Answer in natural language. Considering the relative positions, is black wooden spindleback chair to the left or right of flatscreen television black bezel offscreen? Choose between the following options: left or right
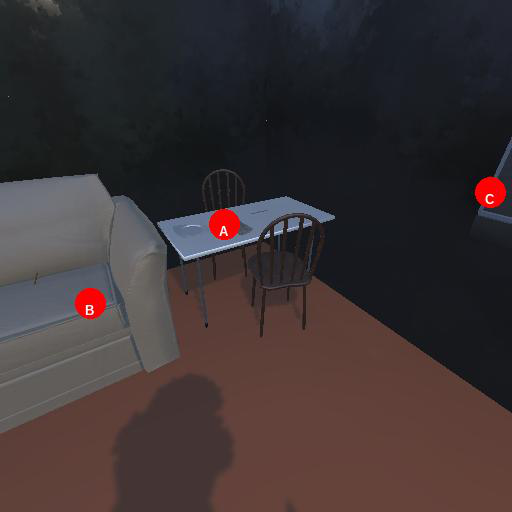
<answer>left</answer>